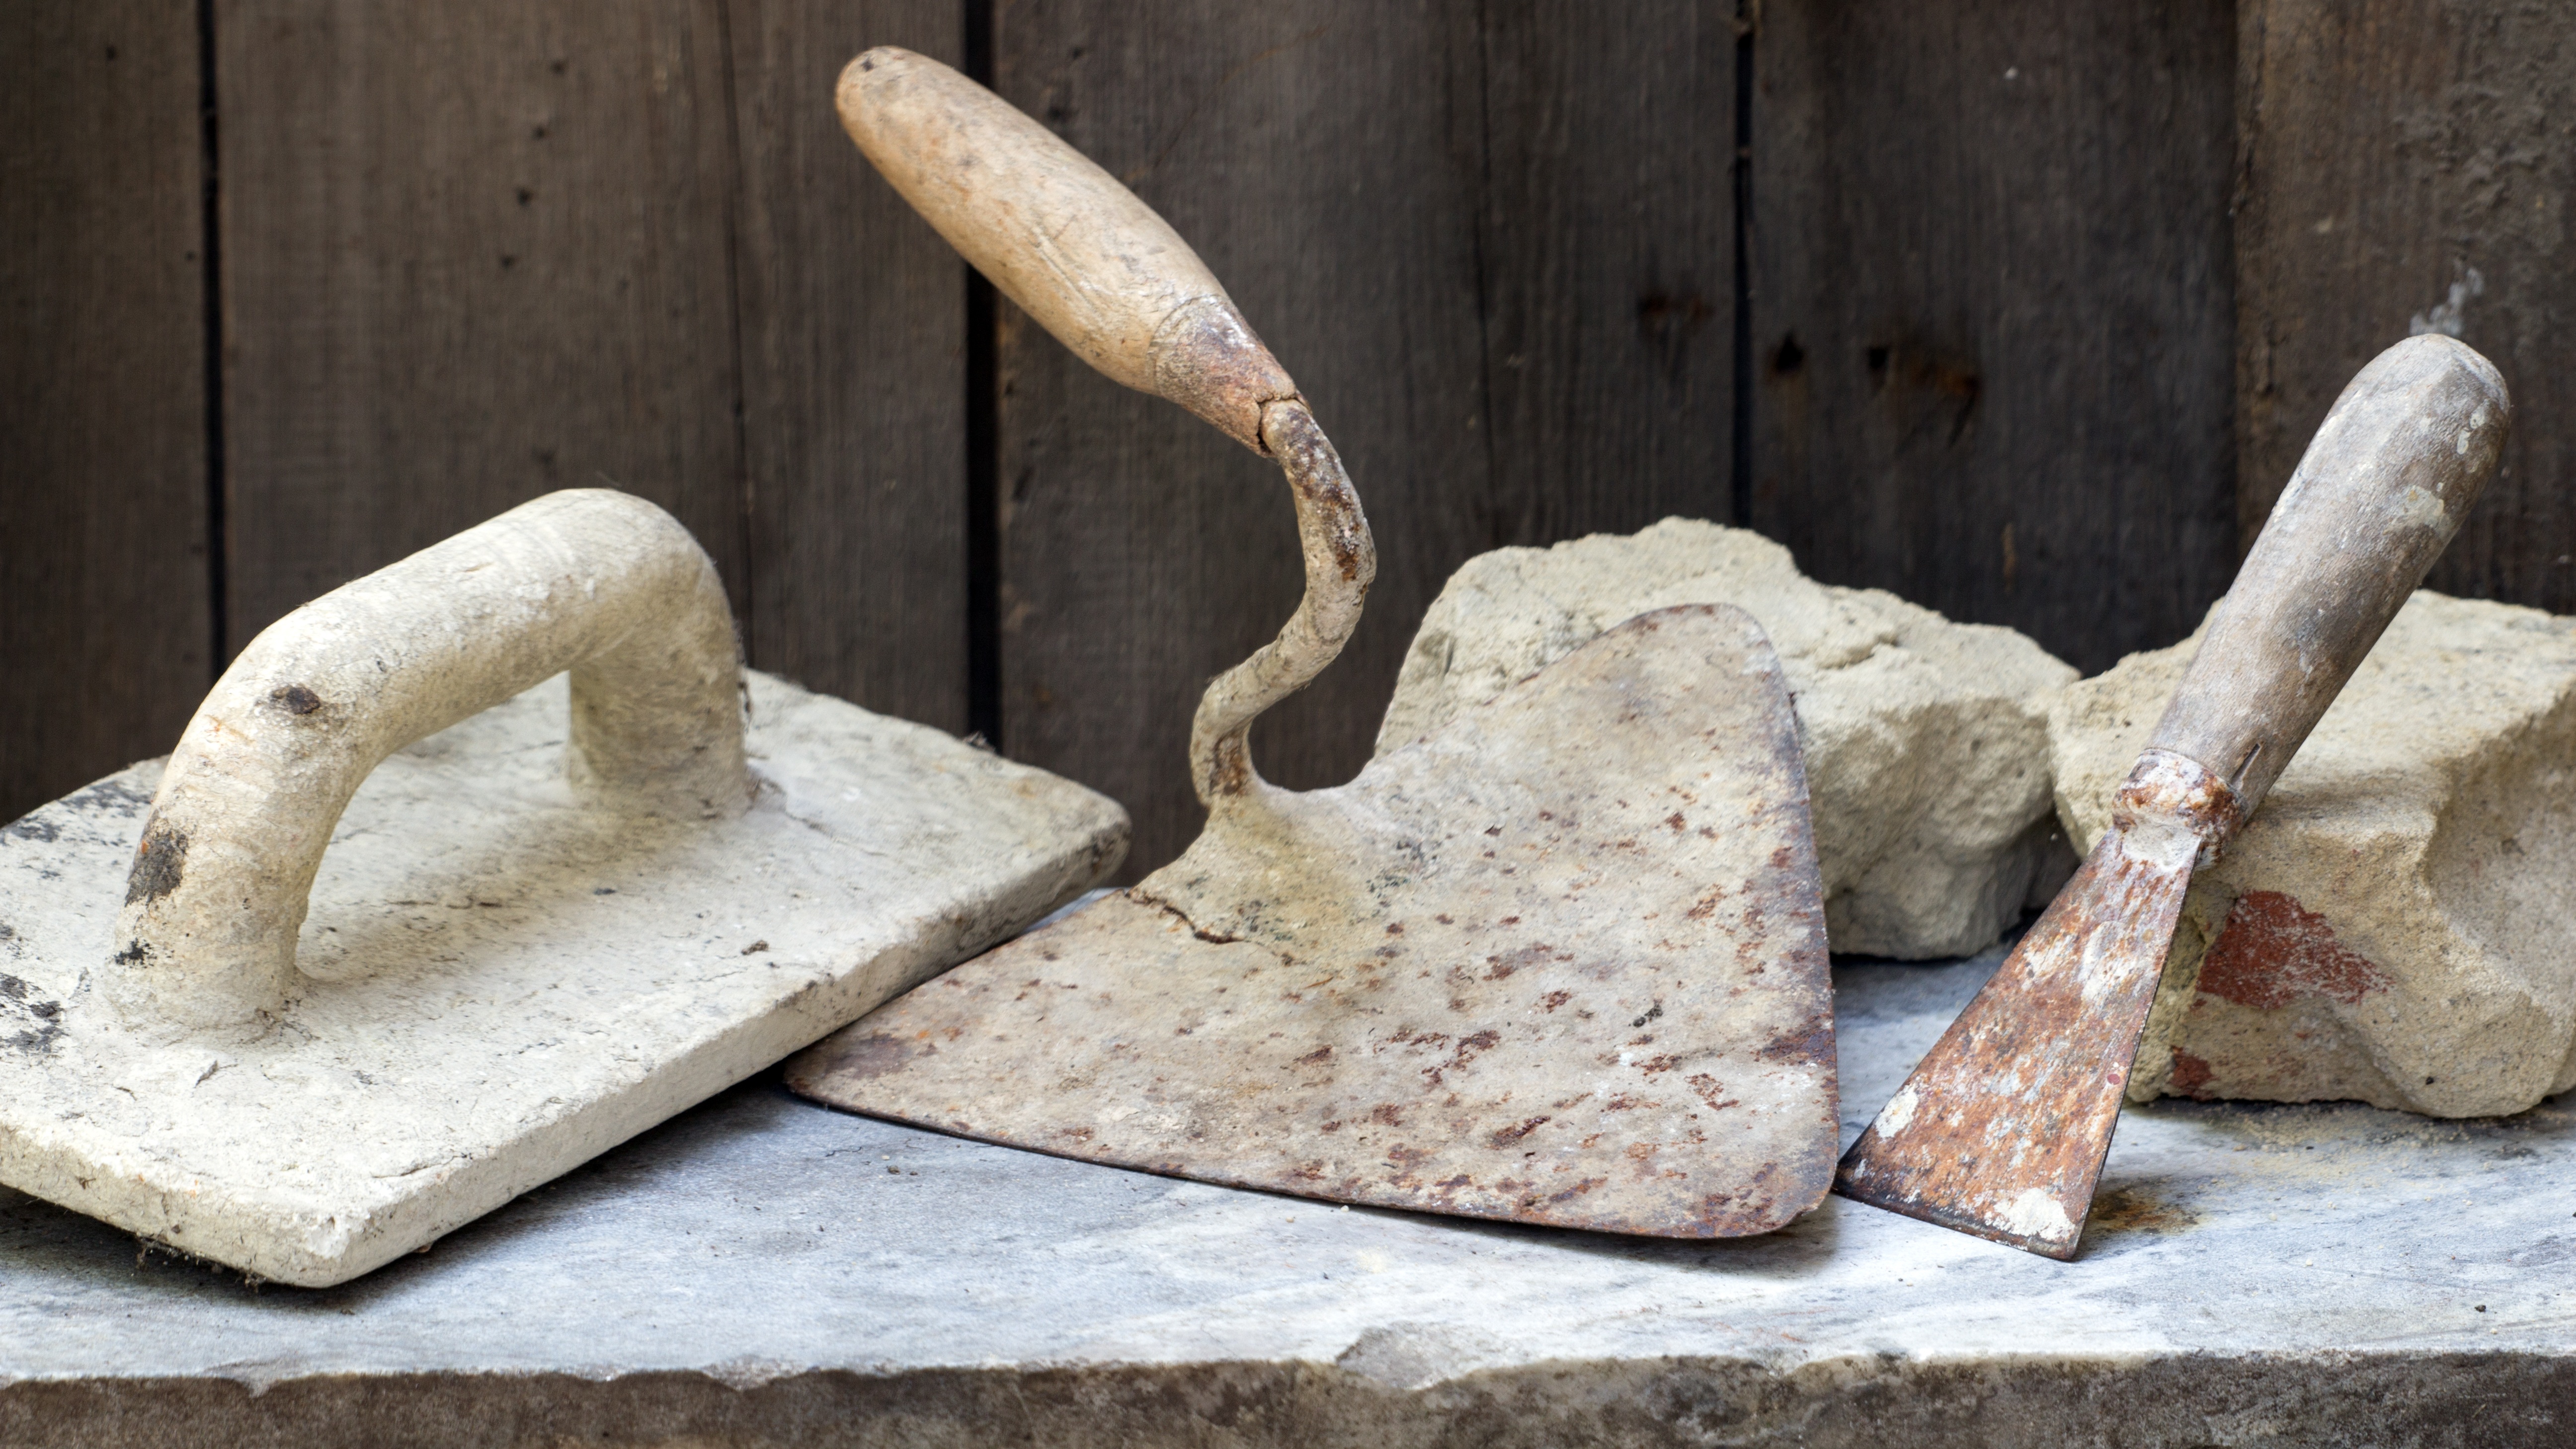
driftwood, rock, wood, tool, still life, material, sculpture, art, carving, mauererwerkzeuge